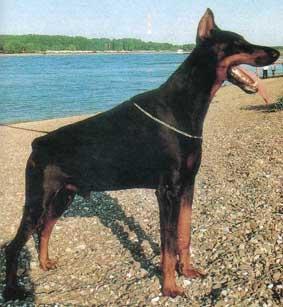
Doberman